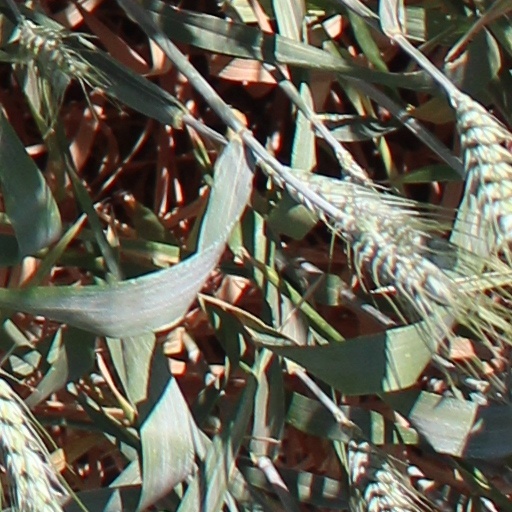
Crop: wheat